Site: brandenburg
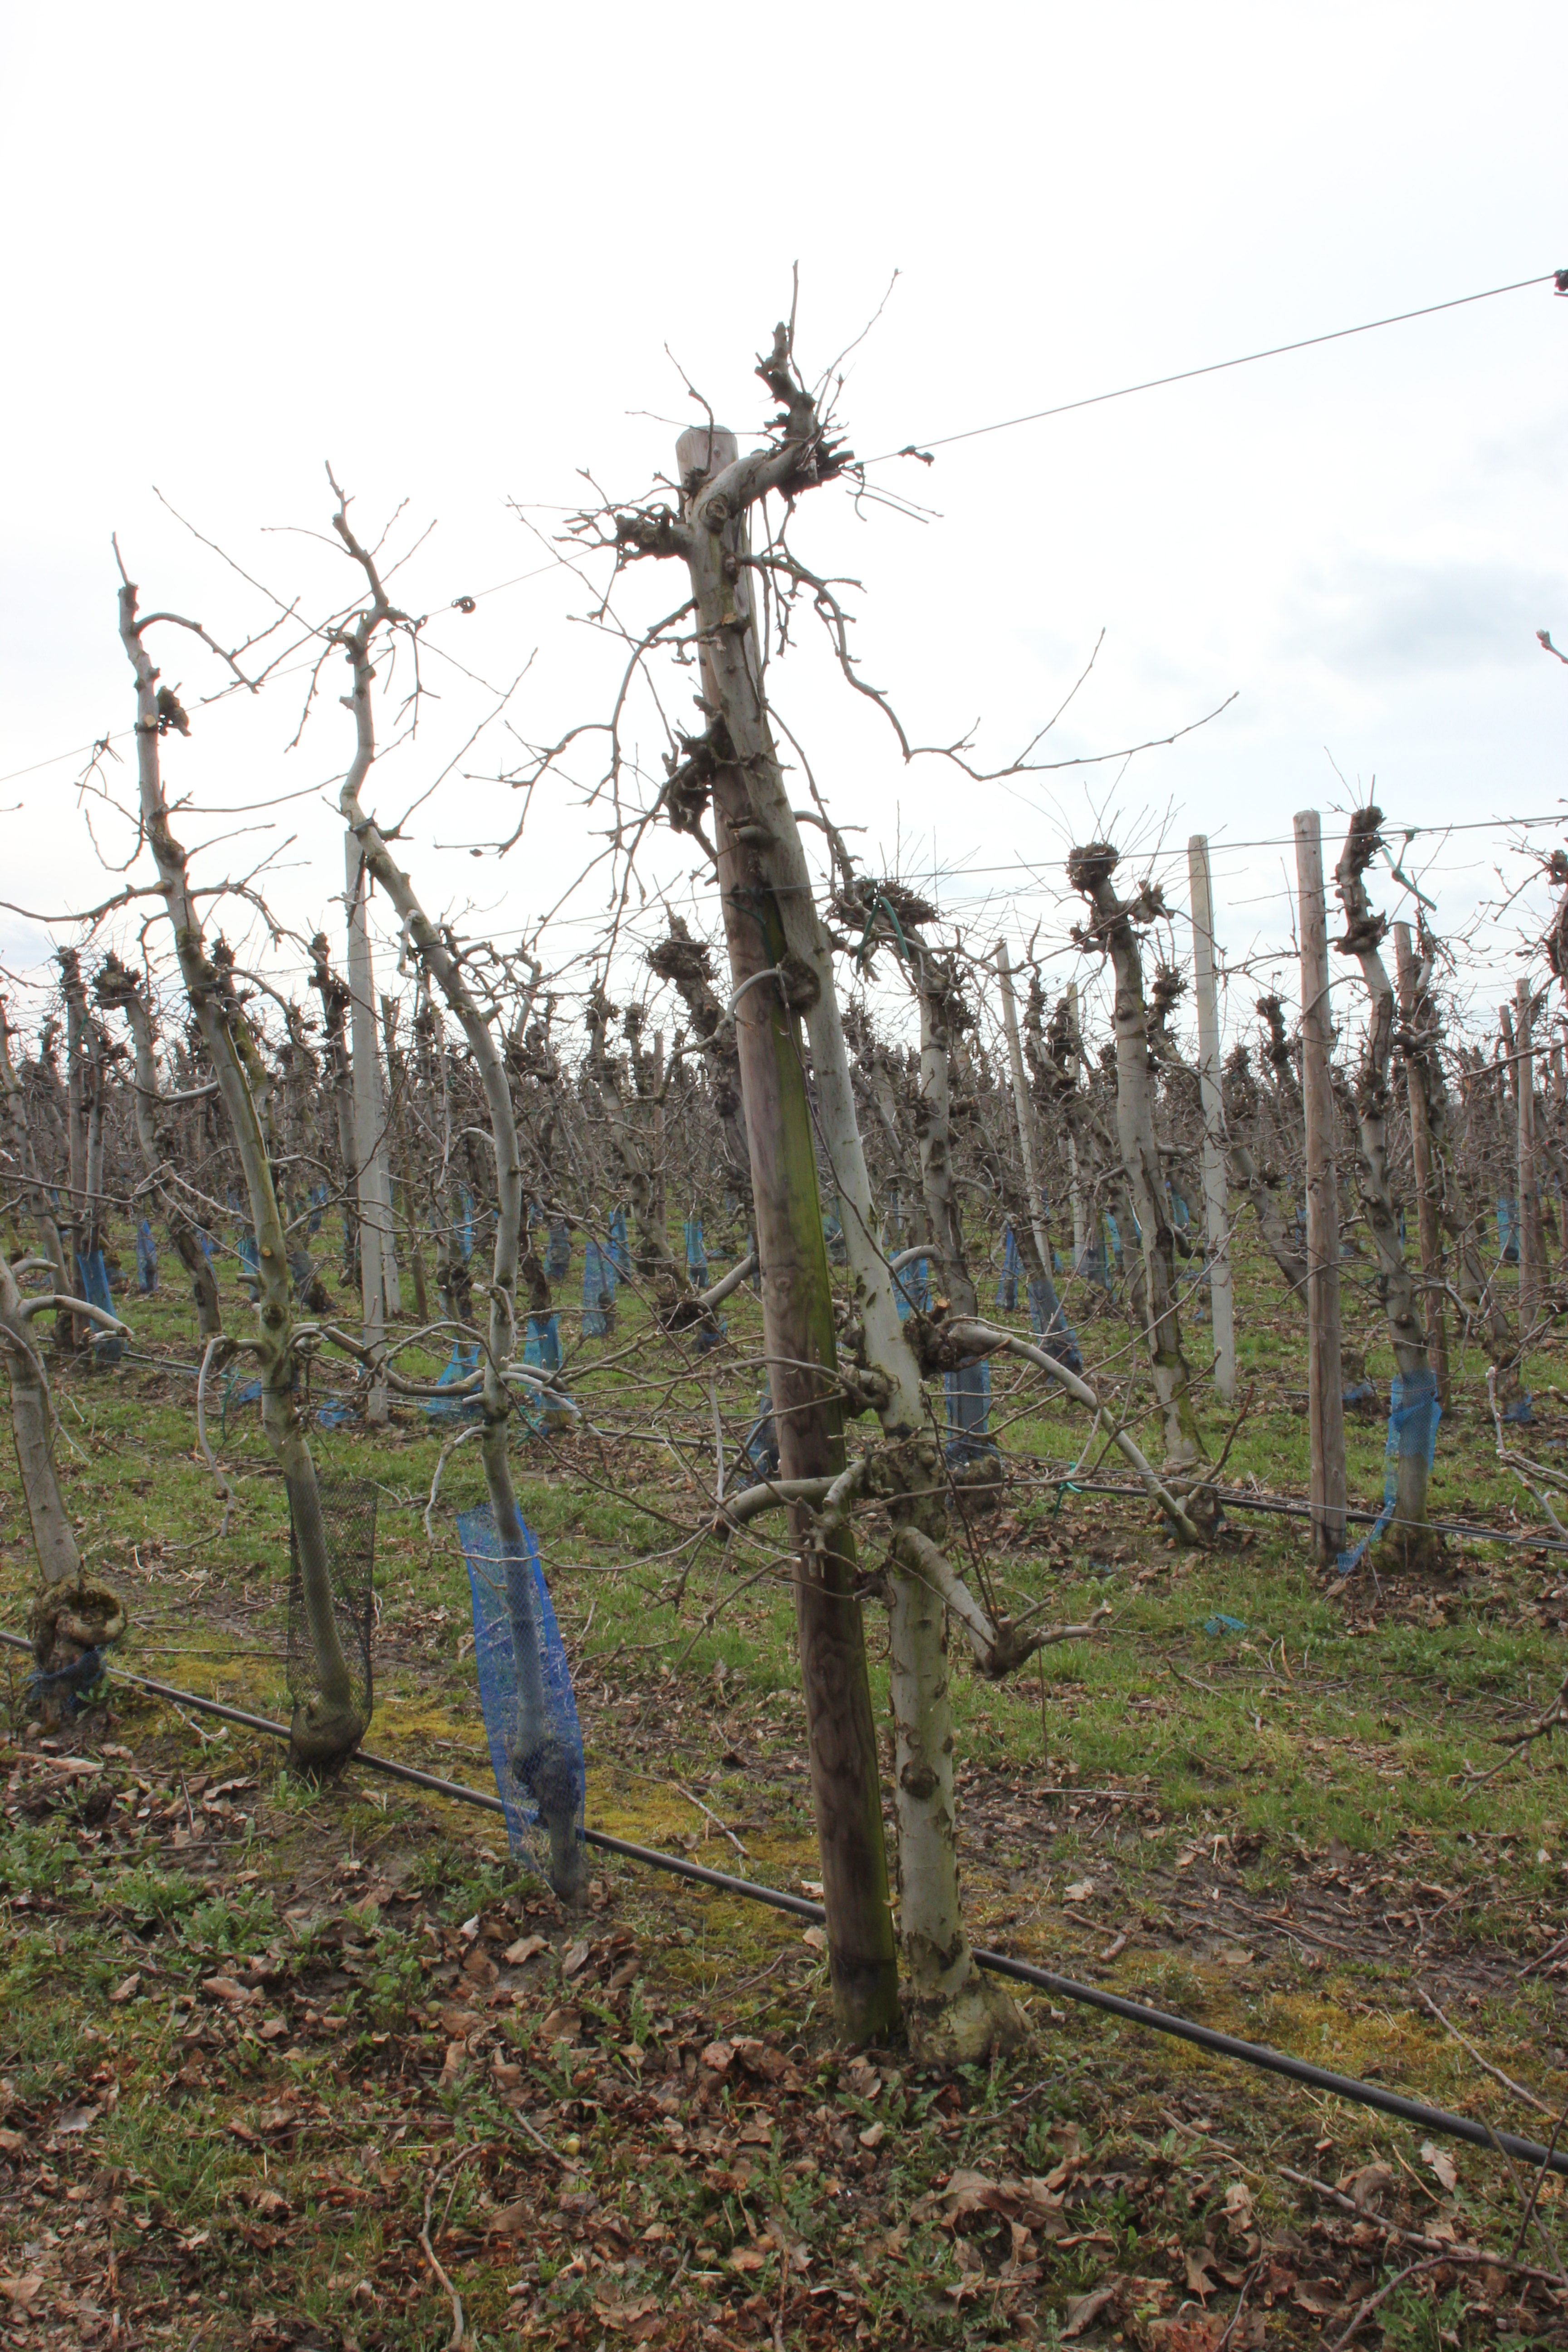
Growth stage (BBCH 01): Bud development